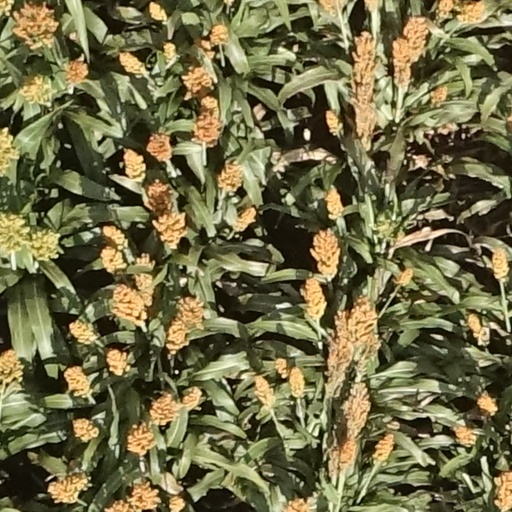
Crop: sorghum